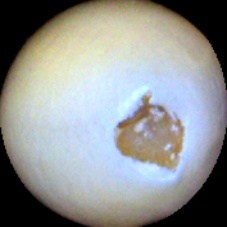
Label: Broken